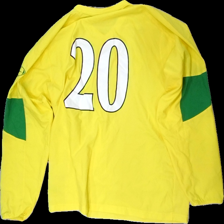
View: back
Type: Training top
Category: Men
Brand: Nike
Colors: Yellow, Green
Material: 100% polyester
Pattern: Logo print
Cut: Regular
Size: L
Season: All
Trend: Sports
Stains: Major
Damage: fläckar
Damage location: bottom right
Damage 2 location: bottom right
Damage 3 location: middle right
Price range: <50
Recommended usage: Export
Description: gul träningströja med reklamtryck och logga, fläckar på höger arm